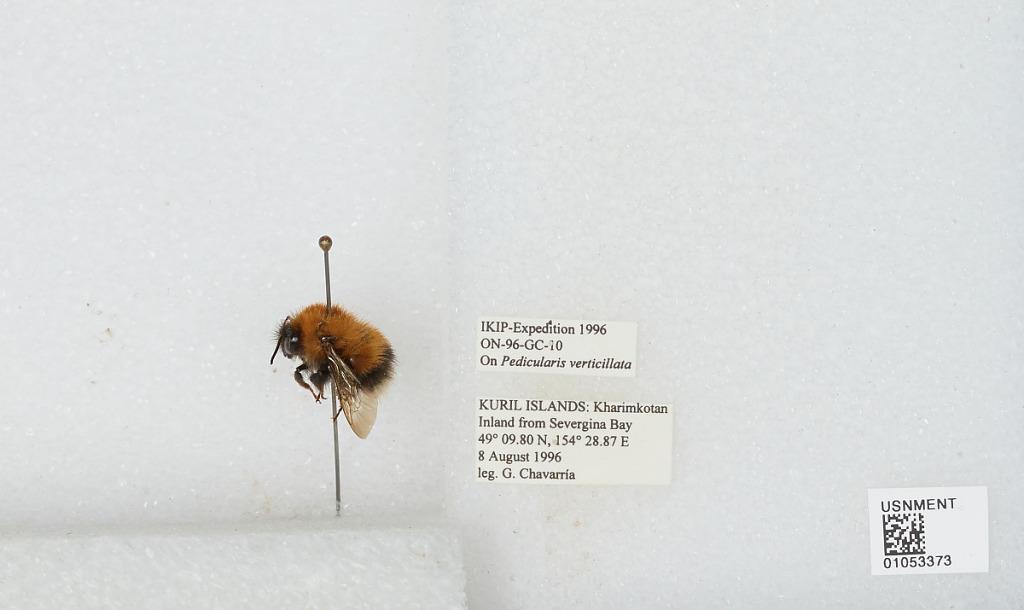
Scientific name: Bombus sp.
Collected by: G. Chavarria
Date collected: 1996-8-8
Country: Russia
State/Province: Sakhalin
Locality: Kuril Islands, Kharimkotan Island, inland from Severgina Bay
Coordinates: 49.1633, 154.481